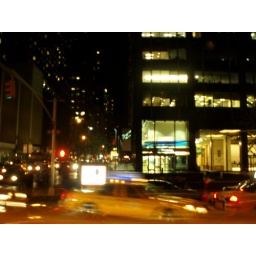
Taken from a bus window in New York